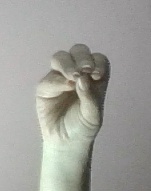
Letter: ha